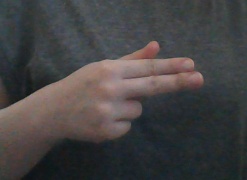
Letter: ghain